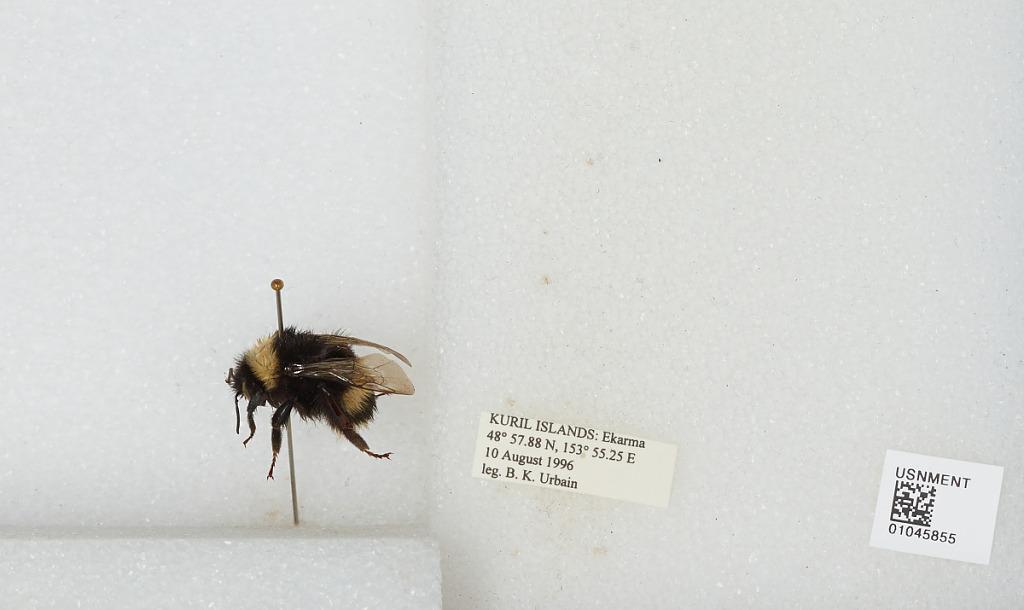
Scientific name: Bombus sp.
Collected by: B. Urbain
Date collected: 1996-8-10
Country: Russia
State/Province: Sakhalin
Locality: Ekarma, Kuril Islands
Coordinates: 48.9647, 153.921